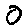
Label: 0